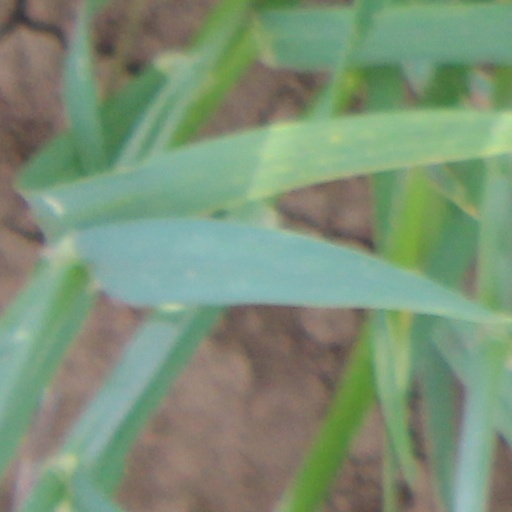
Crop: wheat